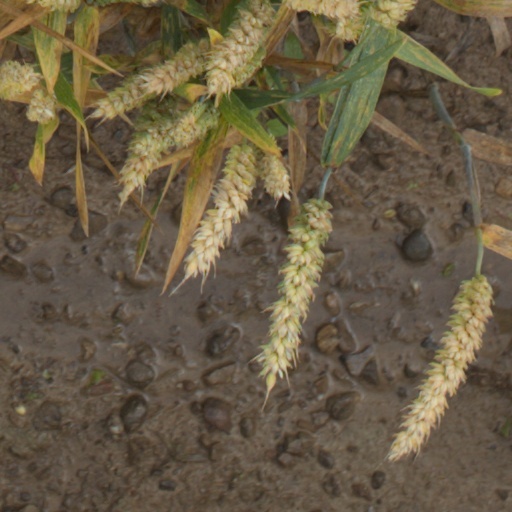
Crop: wheat